Jean Carzou

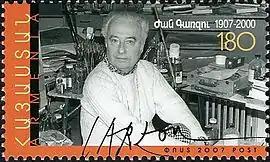
Carzou on a 2007 Armenian stamp

Jean Carzou (born in Aleppo; 1 January 1907 – 12 August 2000) was a French–Armenian artist, painter, and illustrator, whose work illustrated the novels of Ernest Hemingway and Albert Camus.